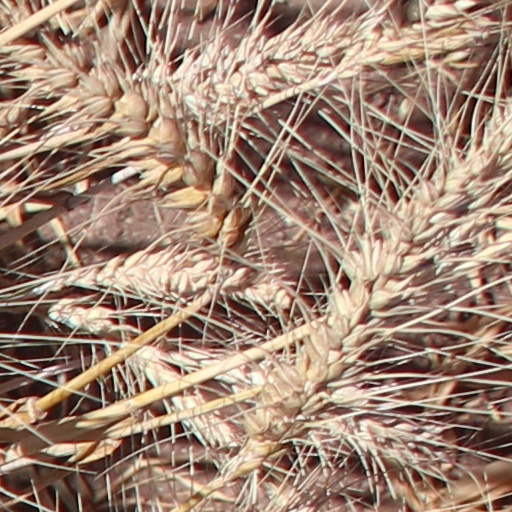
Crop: wheat